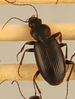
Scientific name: Calathus advena
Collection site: Rocky Mountains NEON (RMNP), plot RMNP_014